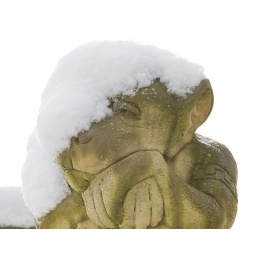
Pity about the white sky. (I think copying in a blue would look fake, though I haven't tried it.)